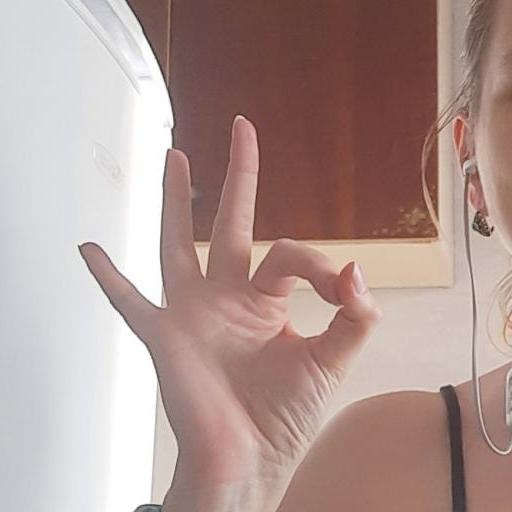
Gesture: ok